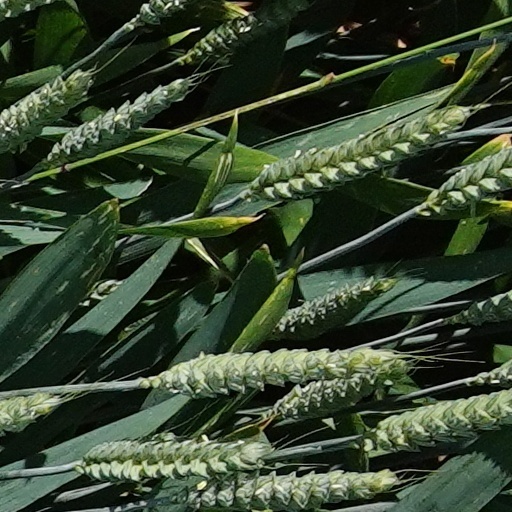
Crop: wheat